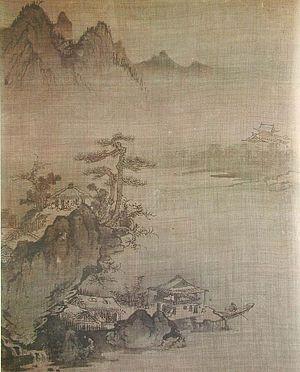
An Gyeon, surnoms d'artiste : Hyeonndongja et de courtoisie Gado est un peintre coréen, membre du Bureau des Arts, du début du XVᵉ siècle, dans les premiers temps de la dynastie Joseon. Né à Jigok, près de la ville de Seosan, il a fait partie de la dohwaseo, l'académie des peintres officiels à la cour royale. Il a été actif de 1440 à 1470.